Gifford Beal

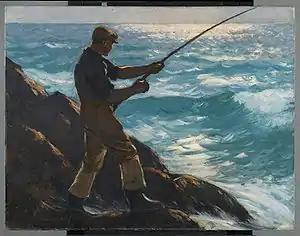
Gifford Beal, "The Fisherman," 1922, Brooklyn Museum

In 1903 Beal won his first award (3rd prize) in a competitive exhibition, held at Worcester Art Museum, Massachusetts. Many prizes followed including those awarded by: